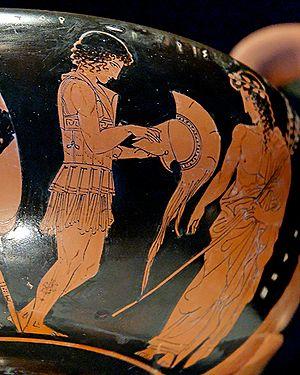
Pâris (à gauche) mettant son armure en présence d'Apollon (à droite). Canthare attique à figures rouges.
Linothorax est le nom donné à une famille de broignes et de jaques durant la Grèce antique. On le trouve parfois désigné sous le nom de corselet.